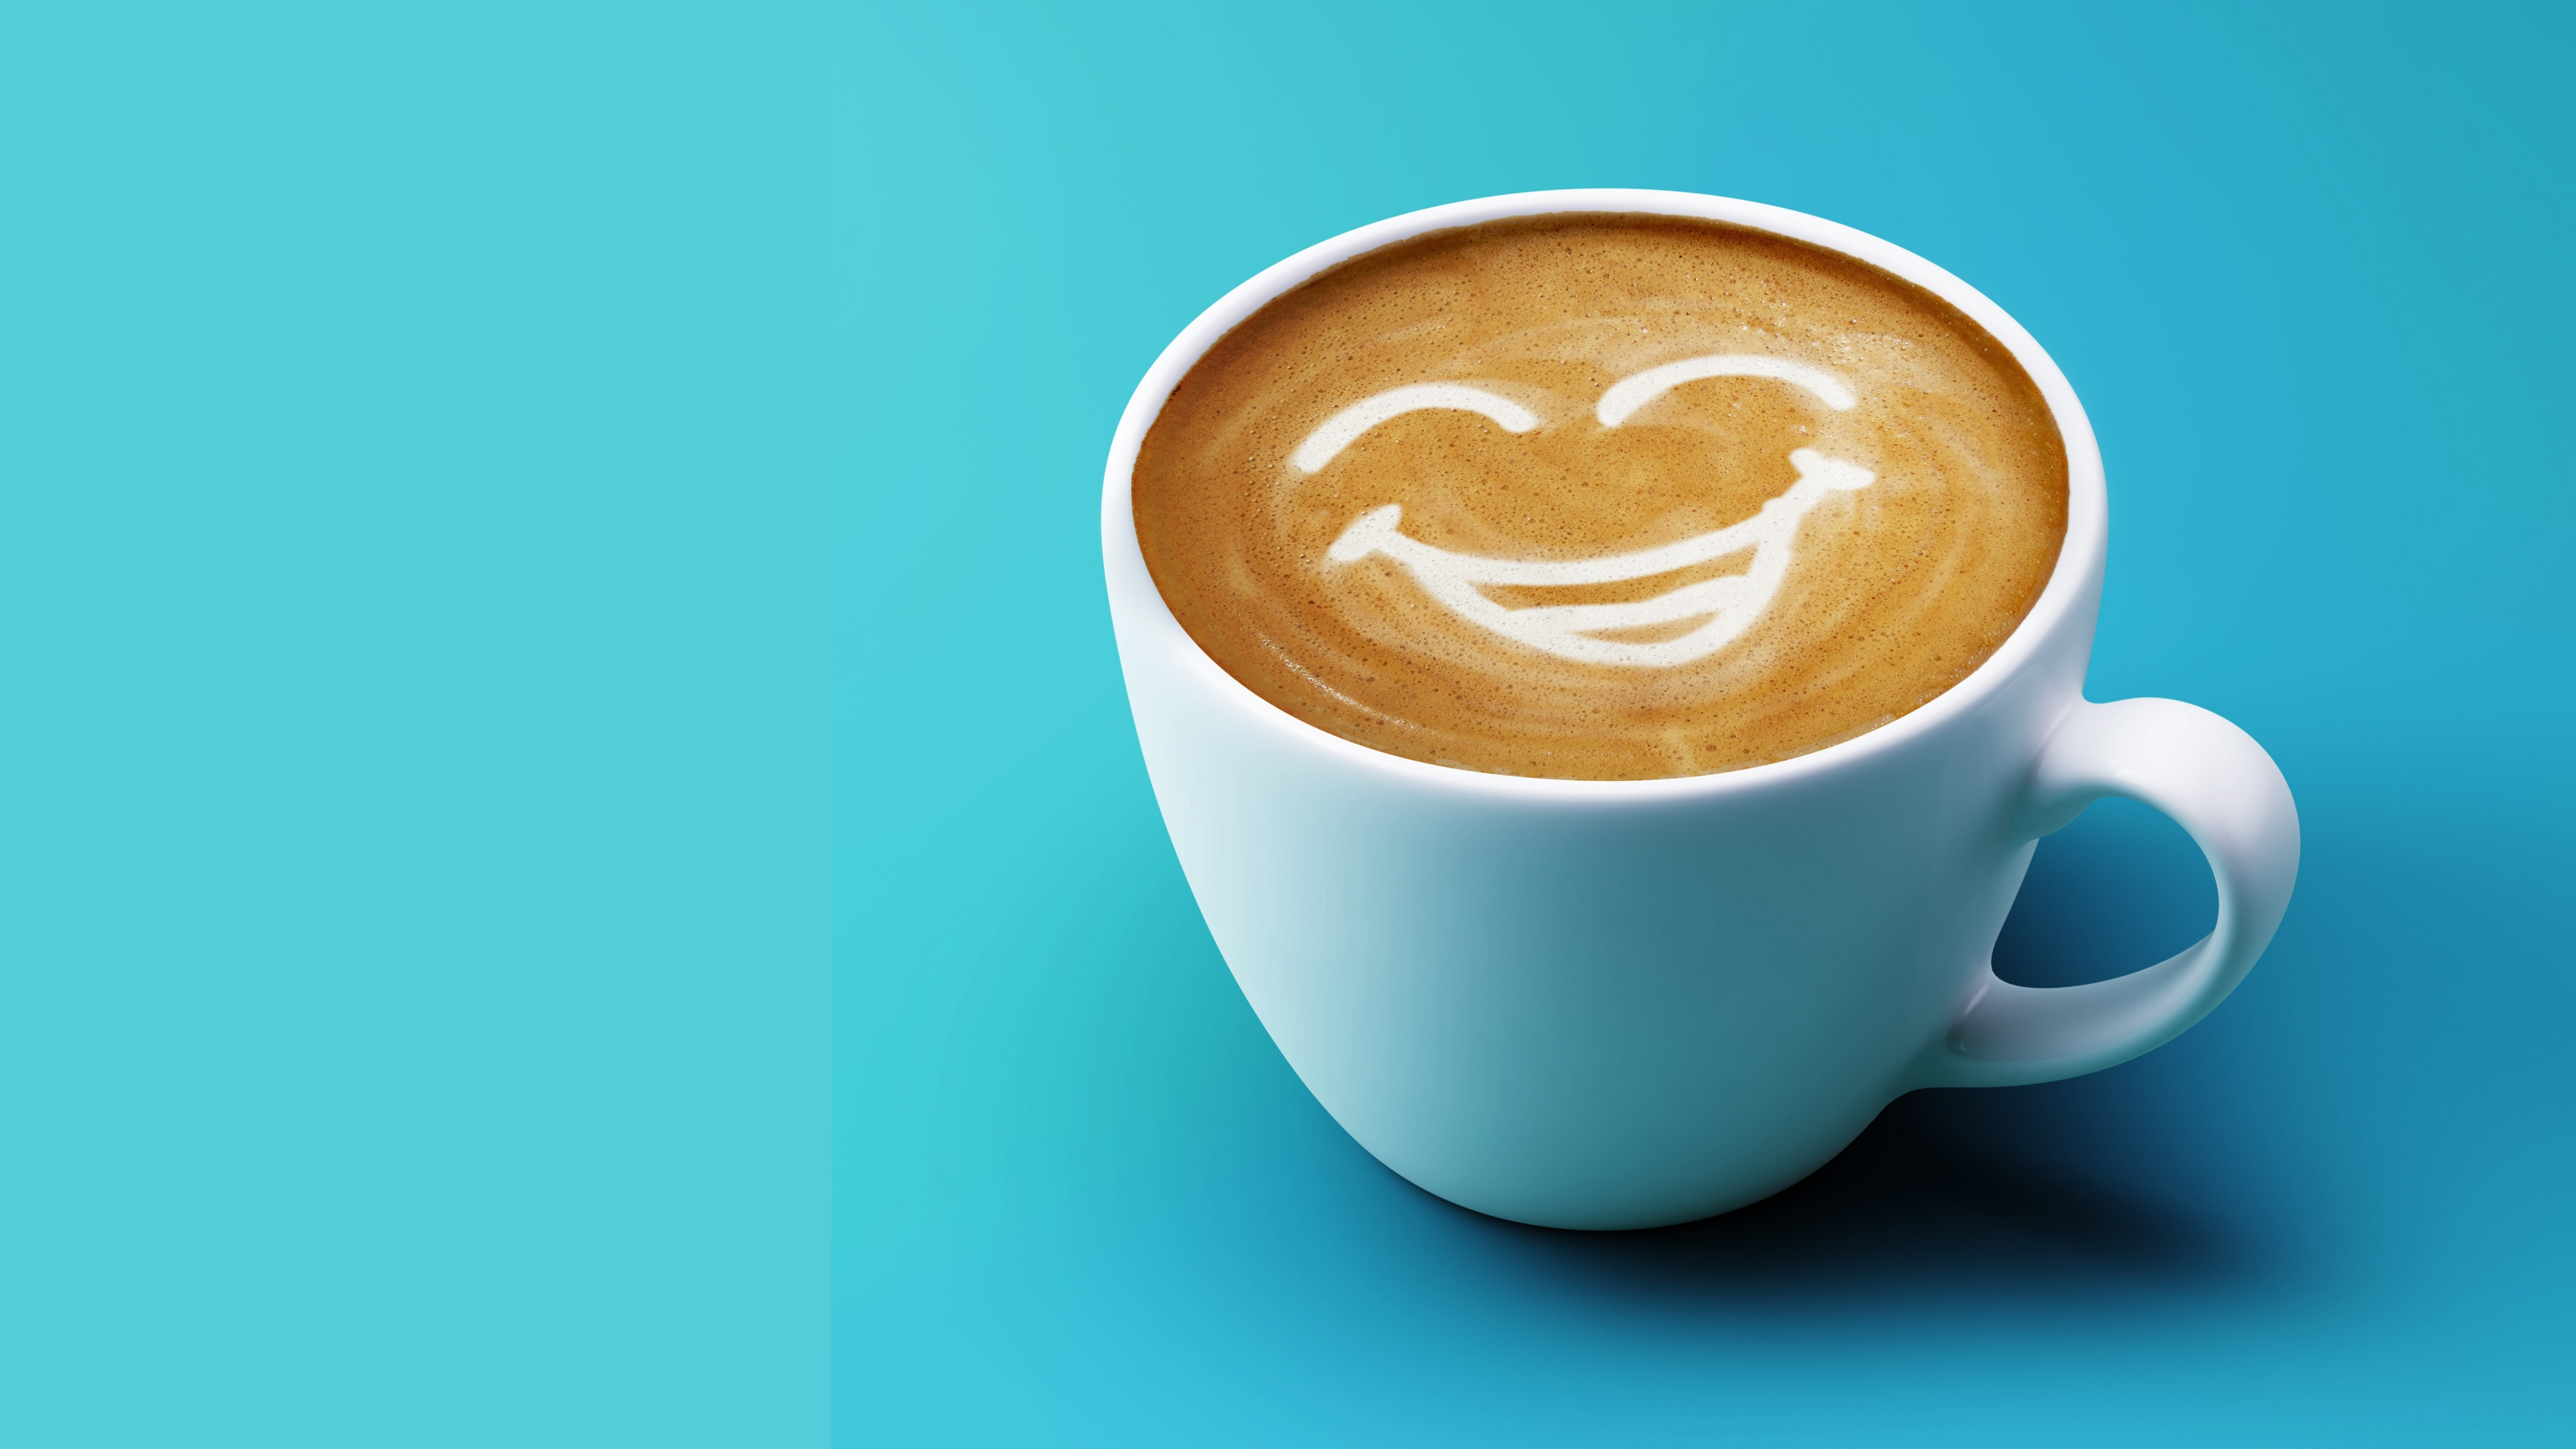
shadow creation, shadow, product shadow, coffee, coffee cup, design, Espressino, tableware, wiener melange, flat white, cortado, drinkware, cuban espresso, Single origin coffee, dishware, saucer, Java coffee, caff macchiato, cup, latte, teacup, white coffee, ingredient, serveware, cafe au lait, coffee milk, cappuccino, ristretto, espresso, porcelain, drink, non alcoholic beverage, mocaccino, dish, mug, pottery, Coffee substitute, ceramic, circle, sweetness, yuanyang, caffeine, caff americano, cuisine, wood, marocchino, plate, ipoh white coffee, instant coffee, icing, earthenware, cafe, illustration, font